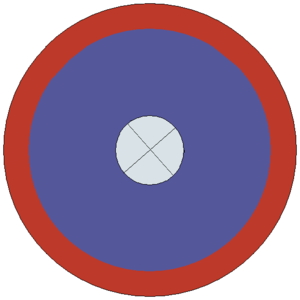
La Legio VII Gemina fut une légion de l’armée romaine levée par l’empereur Galba pour compléter les effectifs de la Legio VI Victrix lors de sa marche sur Rome en 68 pour renverser Néron. Après l’assassinat de Galba, la légion se déclara en faveur de l’empereur Othon lequel fut vaincu par Vitellius qui maintint la légion en Italie. Celui-ci fut vaincu à son tour par Vespasien qui procéda à une restauration de ses effectifs pour former la Legio VII Gemina Felix laquelle fut d’abord envoyée en Pannonie pour renforcer la frontière, puis, en 74, à León en Hispanie tarraconaise où elle devait rester jusqu’à la fin de la présence romaine dans la péninsule ibérique.